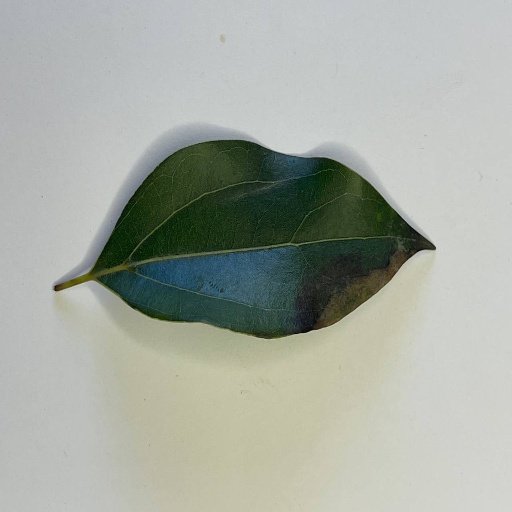
Species: Camphor
Leaf condition: Bacterial Spot